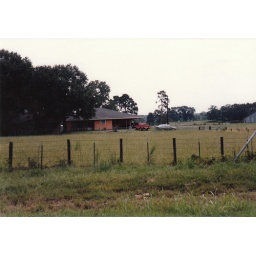
The house in Huntington from the road